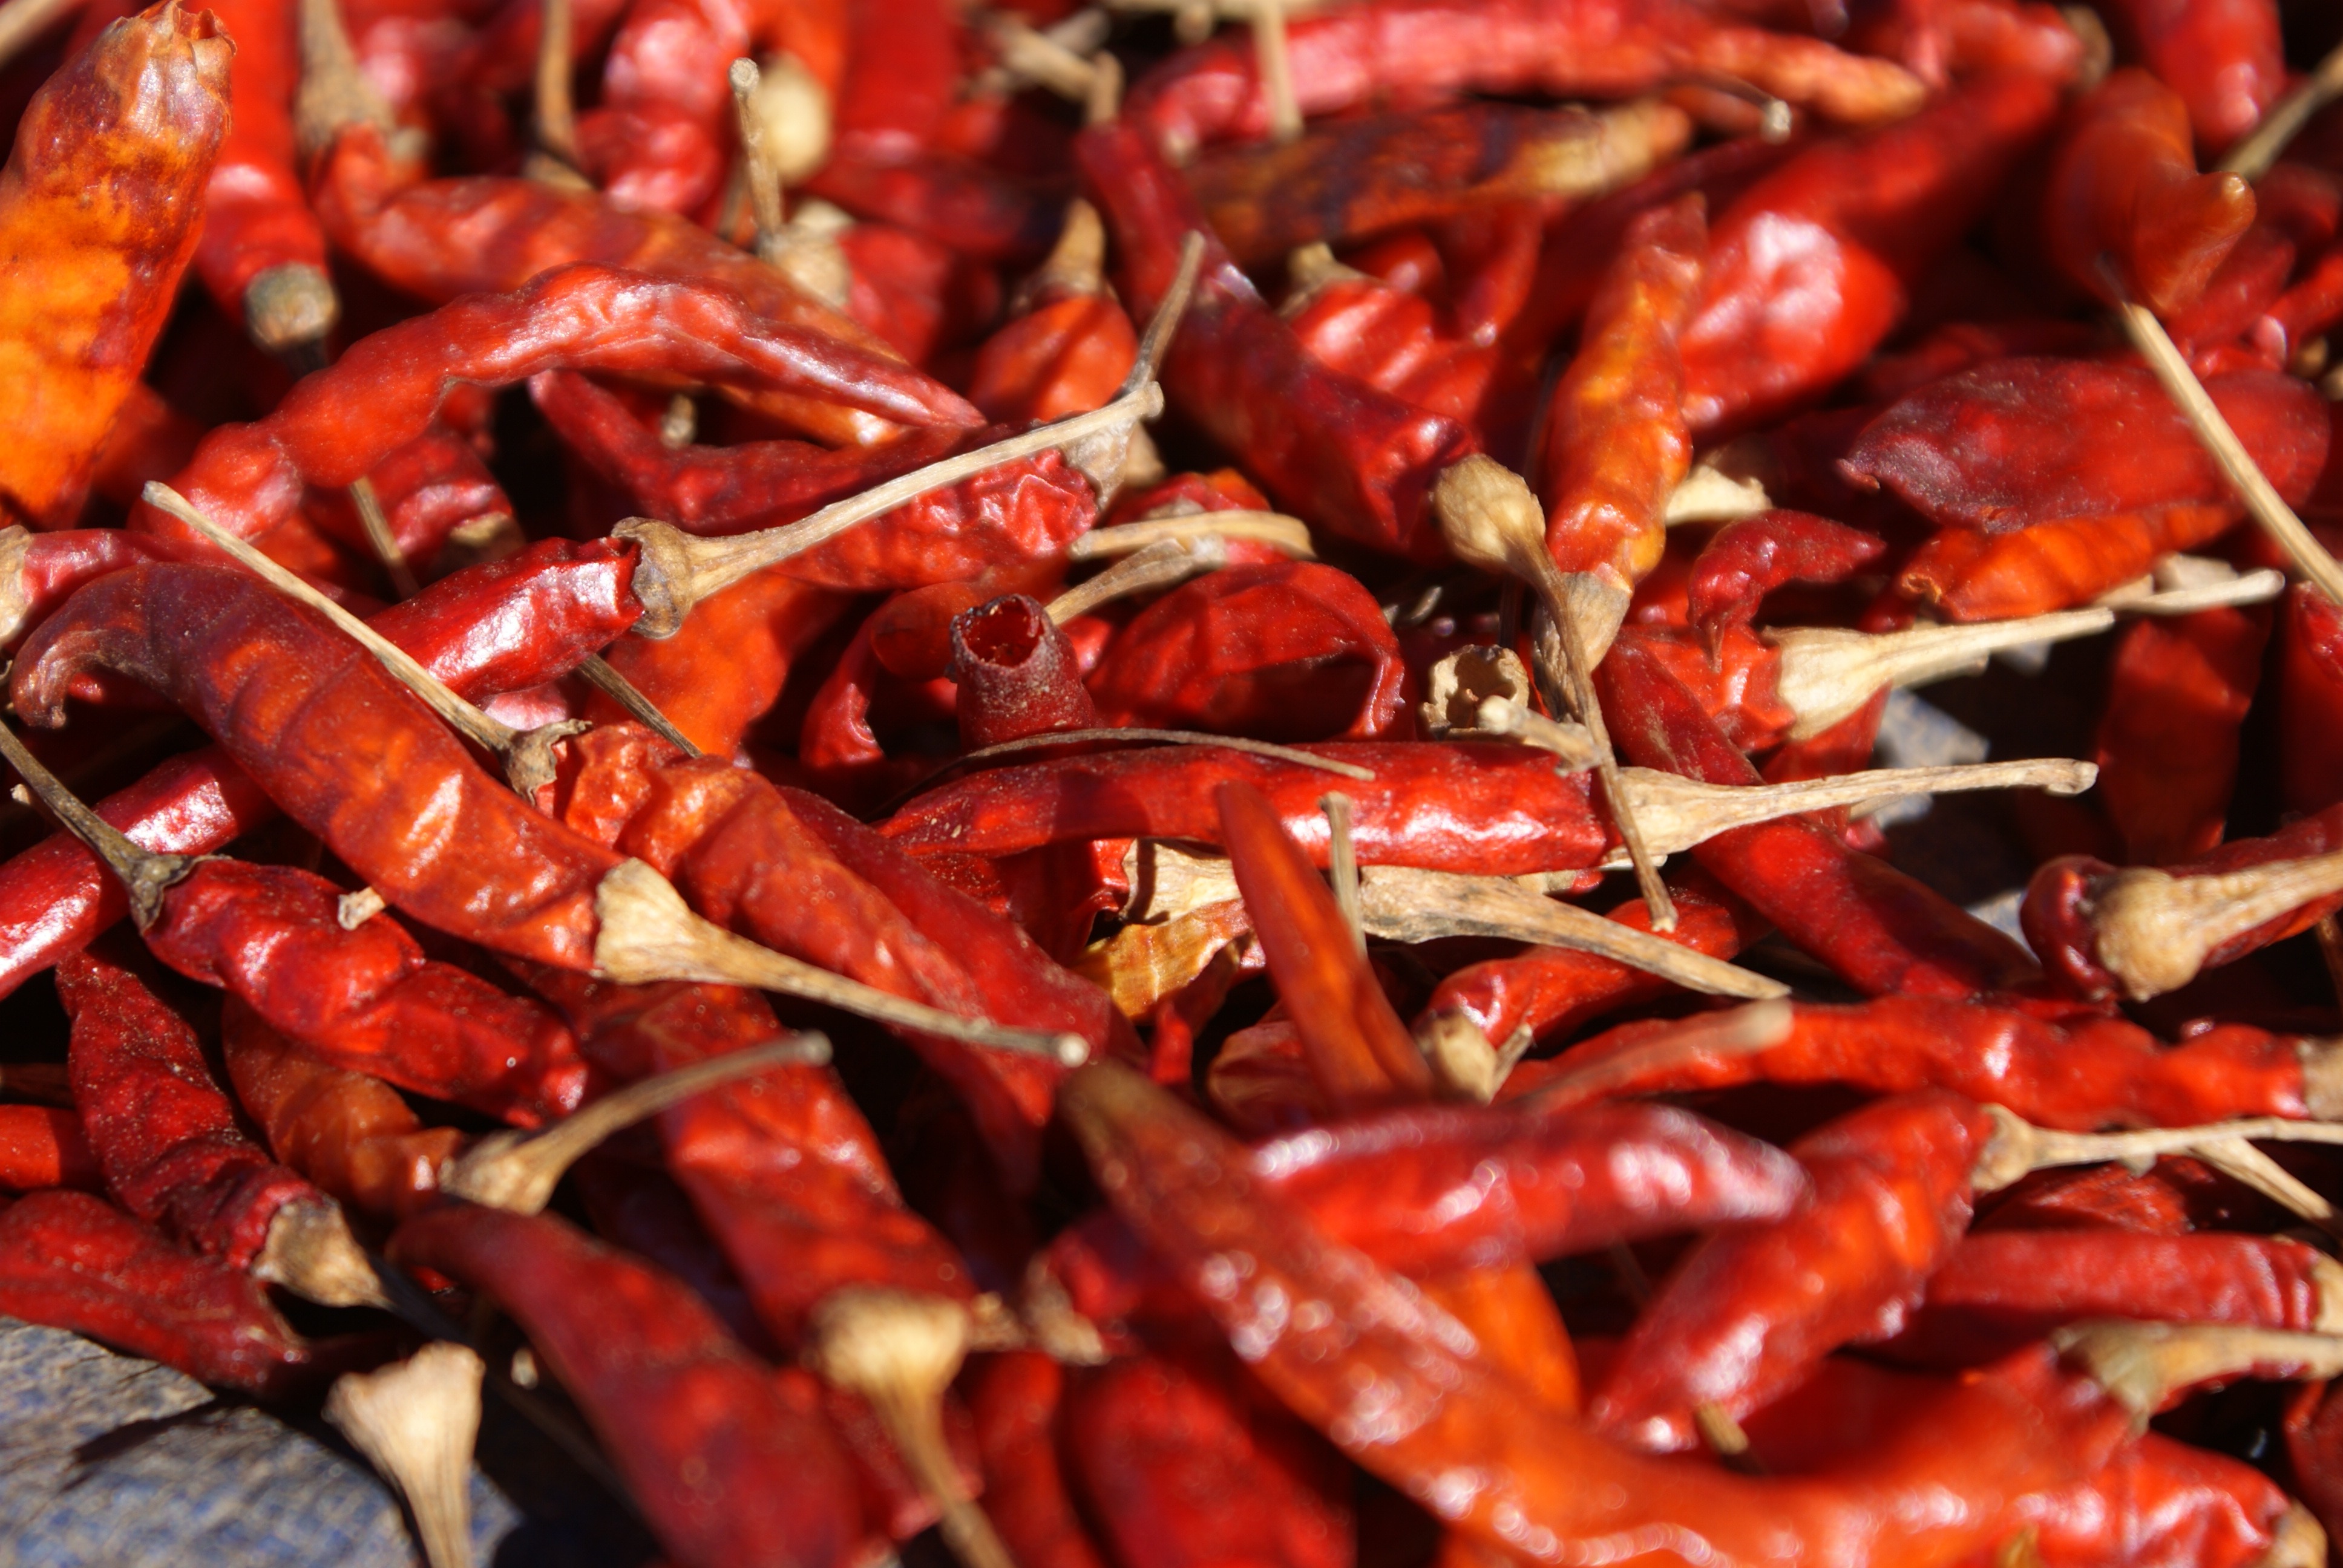
sharp, plant, food, chili, red, produce, vegetable, seafood, chilli pepper, flowering plant, chili pepper, cayenne pepper, land plant, bird's eye chili, peperoncini, bell peppers and chili peppers, seafood boil